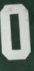
Number: 0